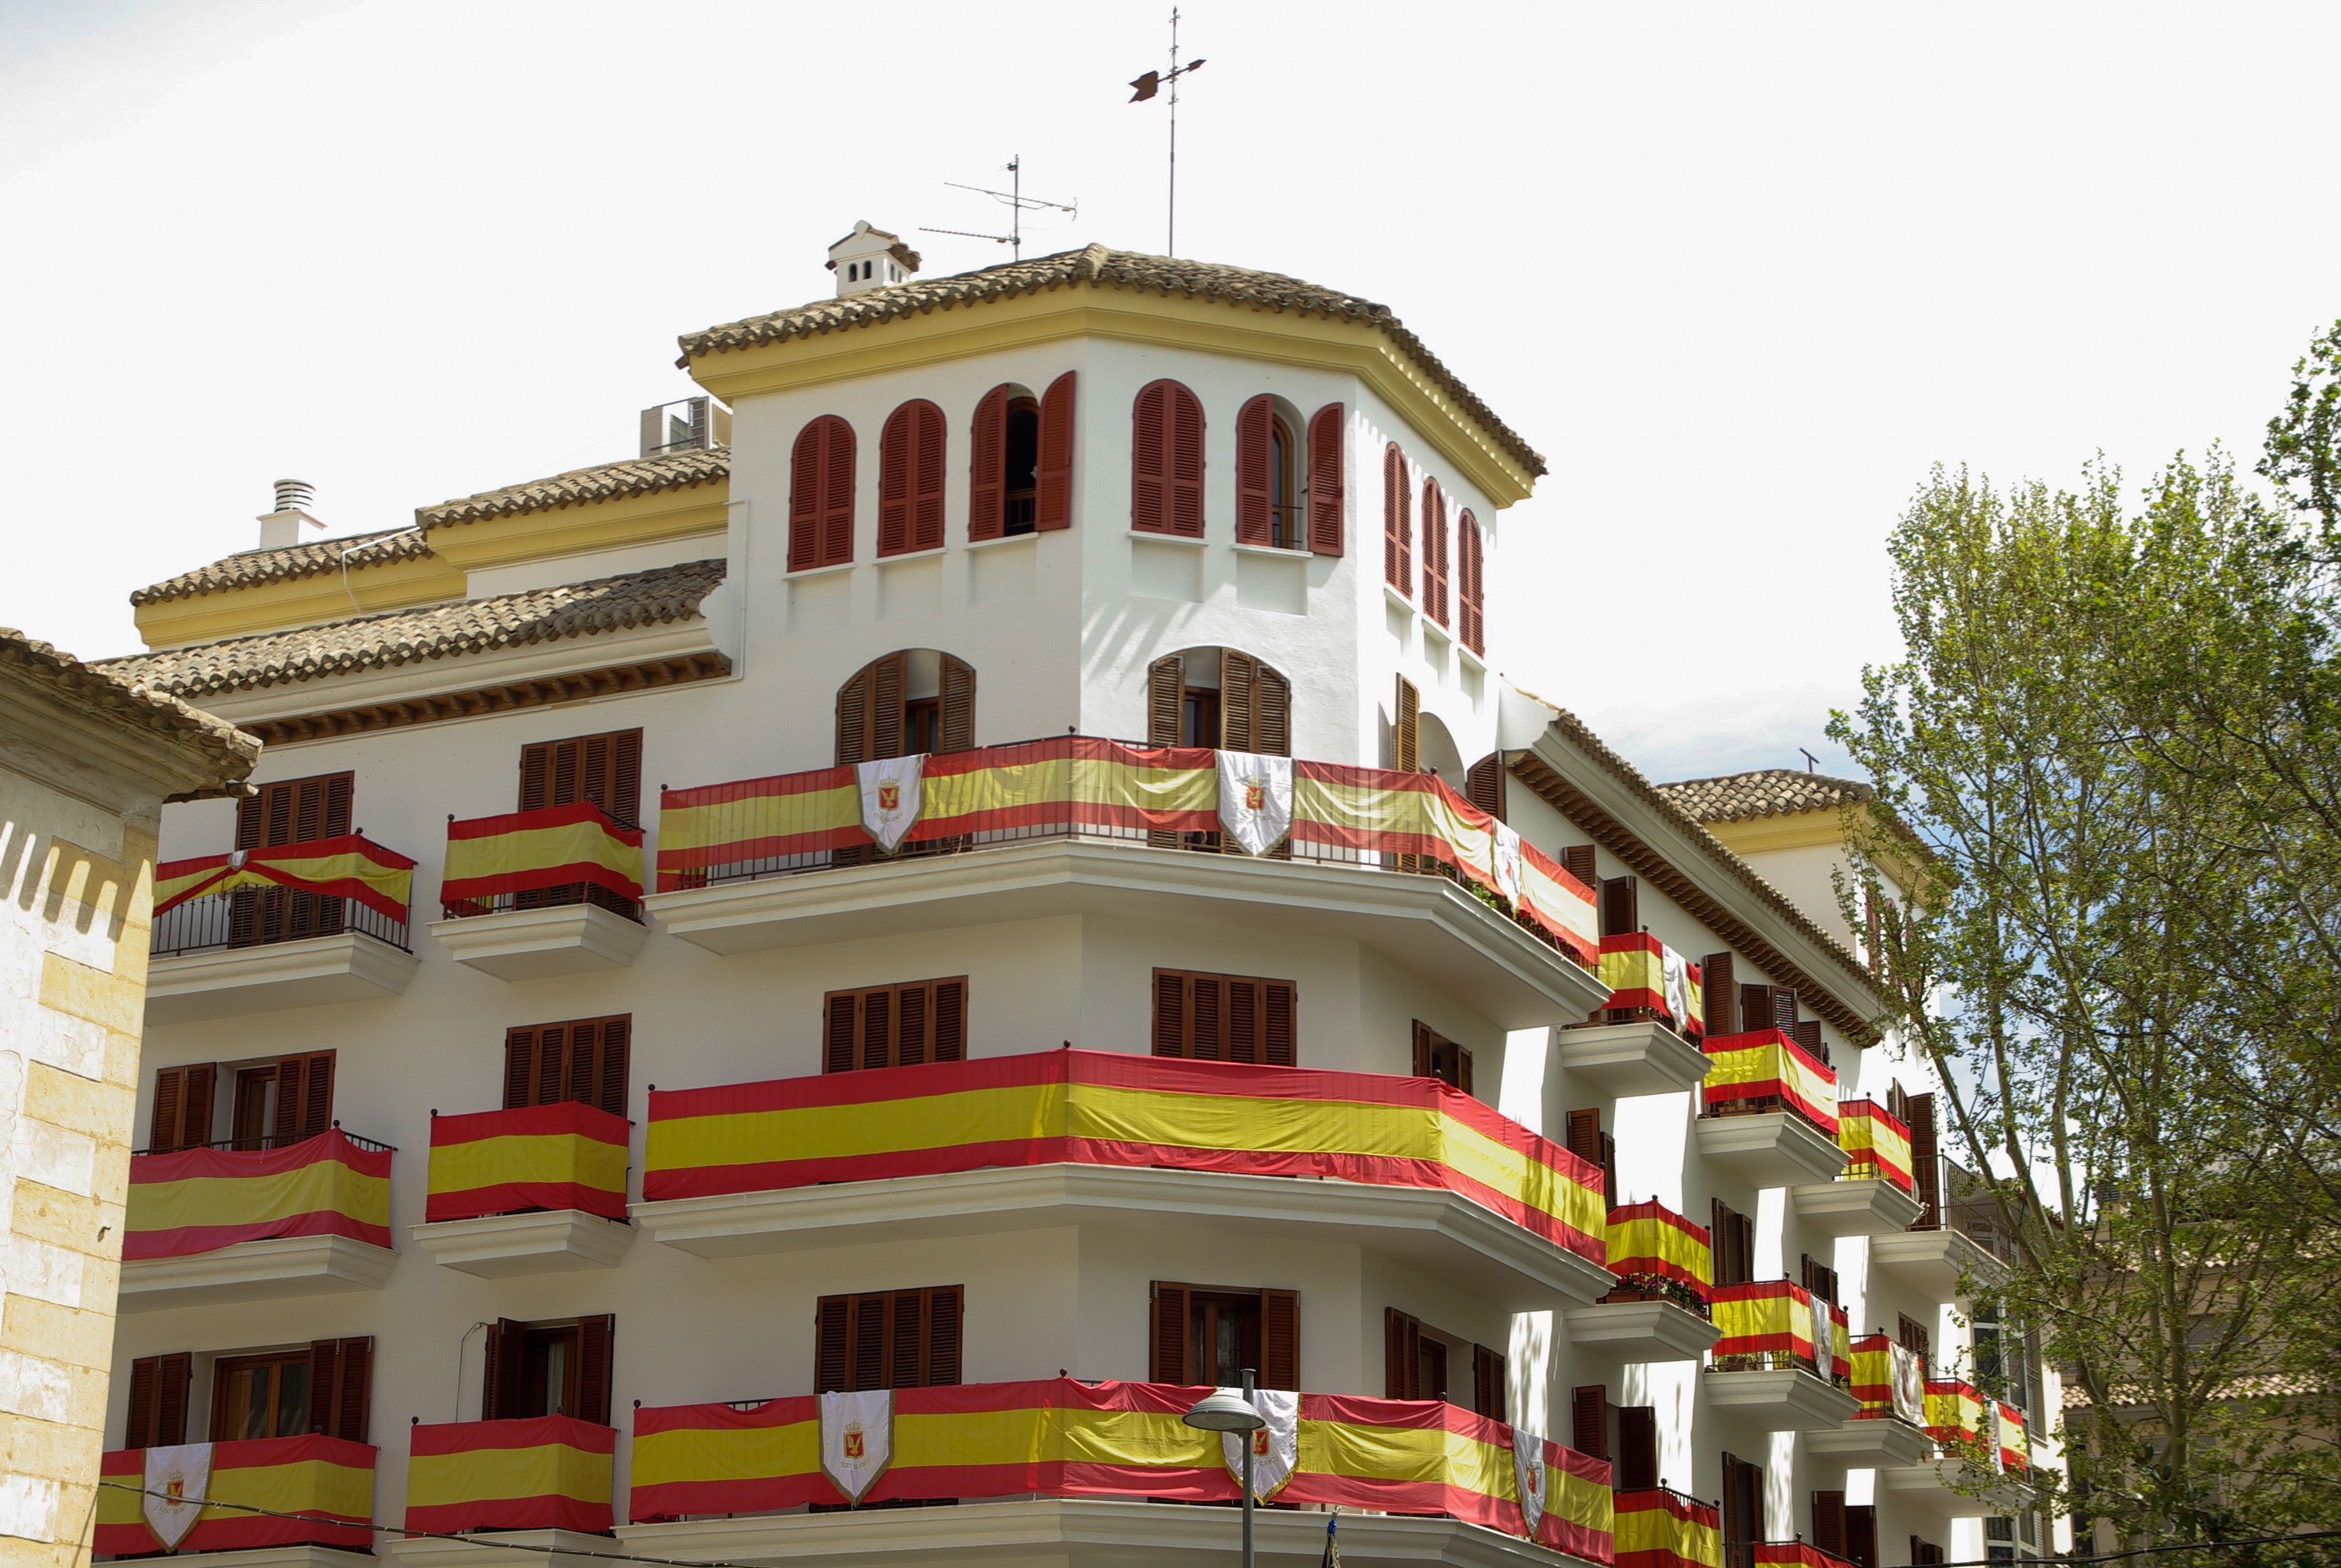
architecture, mansion, house, building, palace, home, tower, landmark, facade, property, spain, shutters, balconies, andalusia, estate, condominium, residential area, lorca